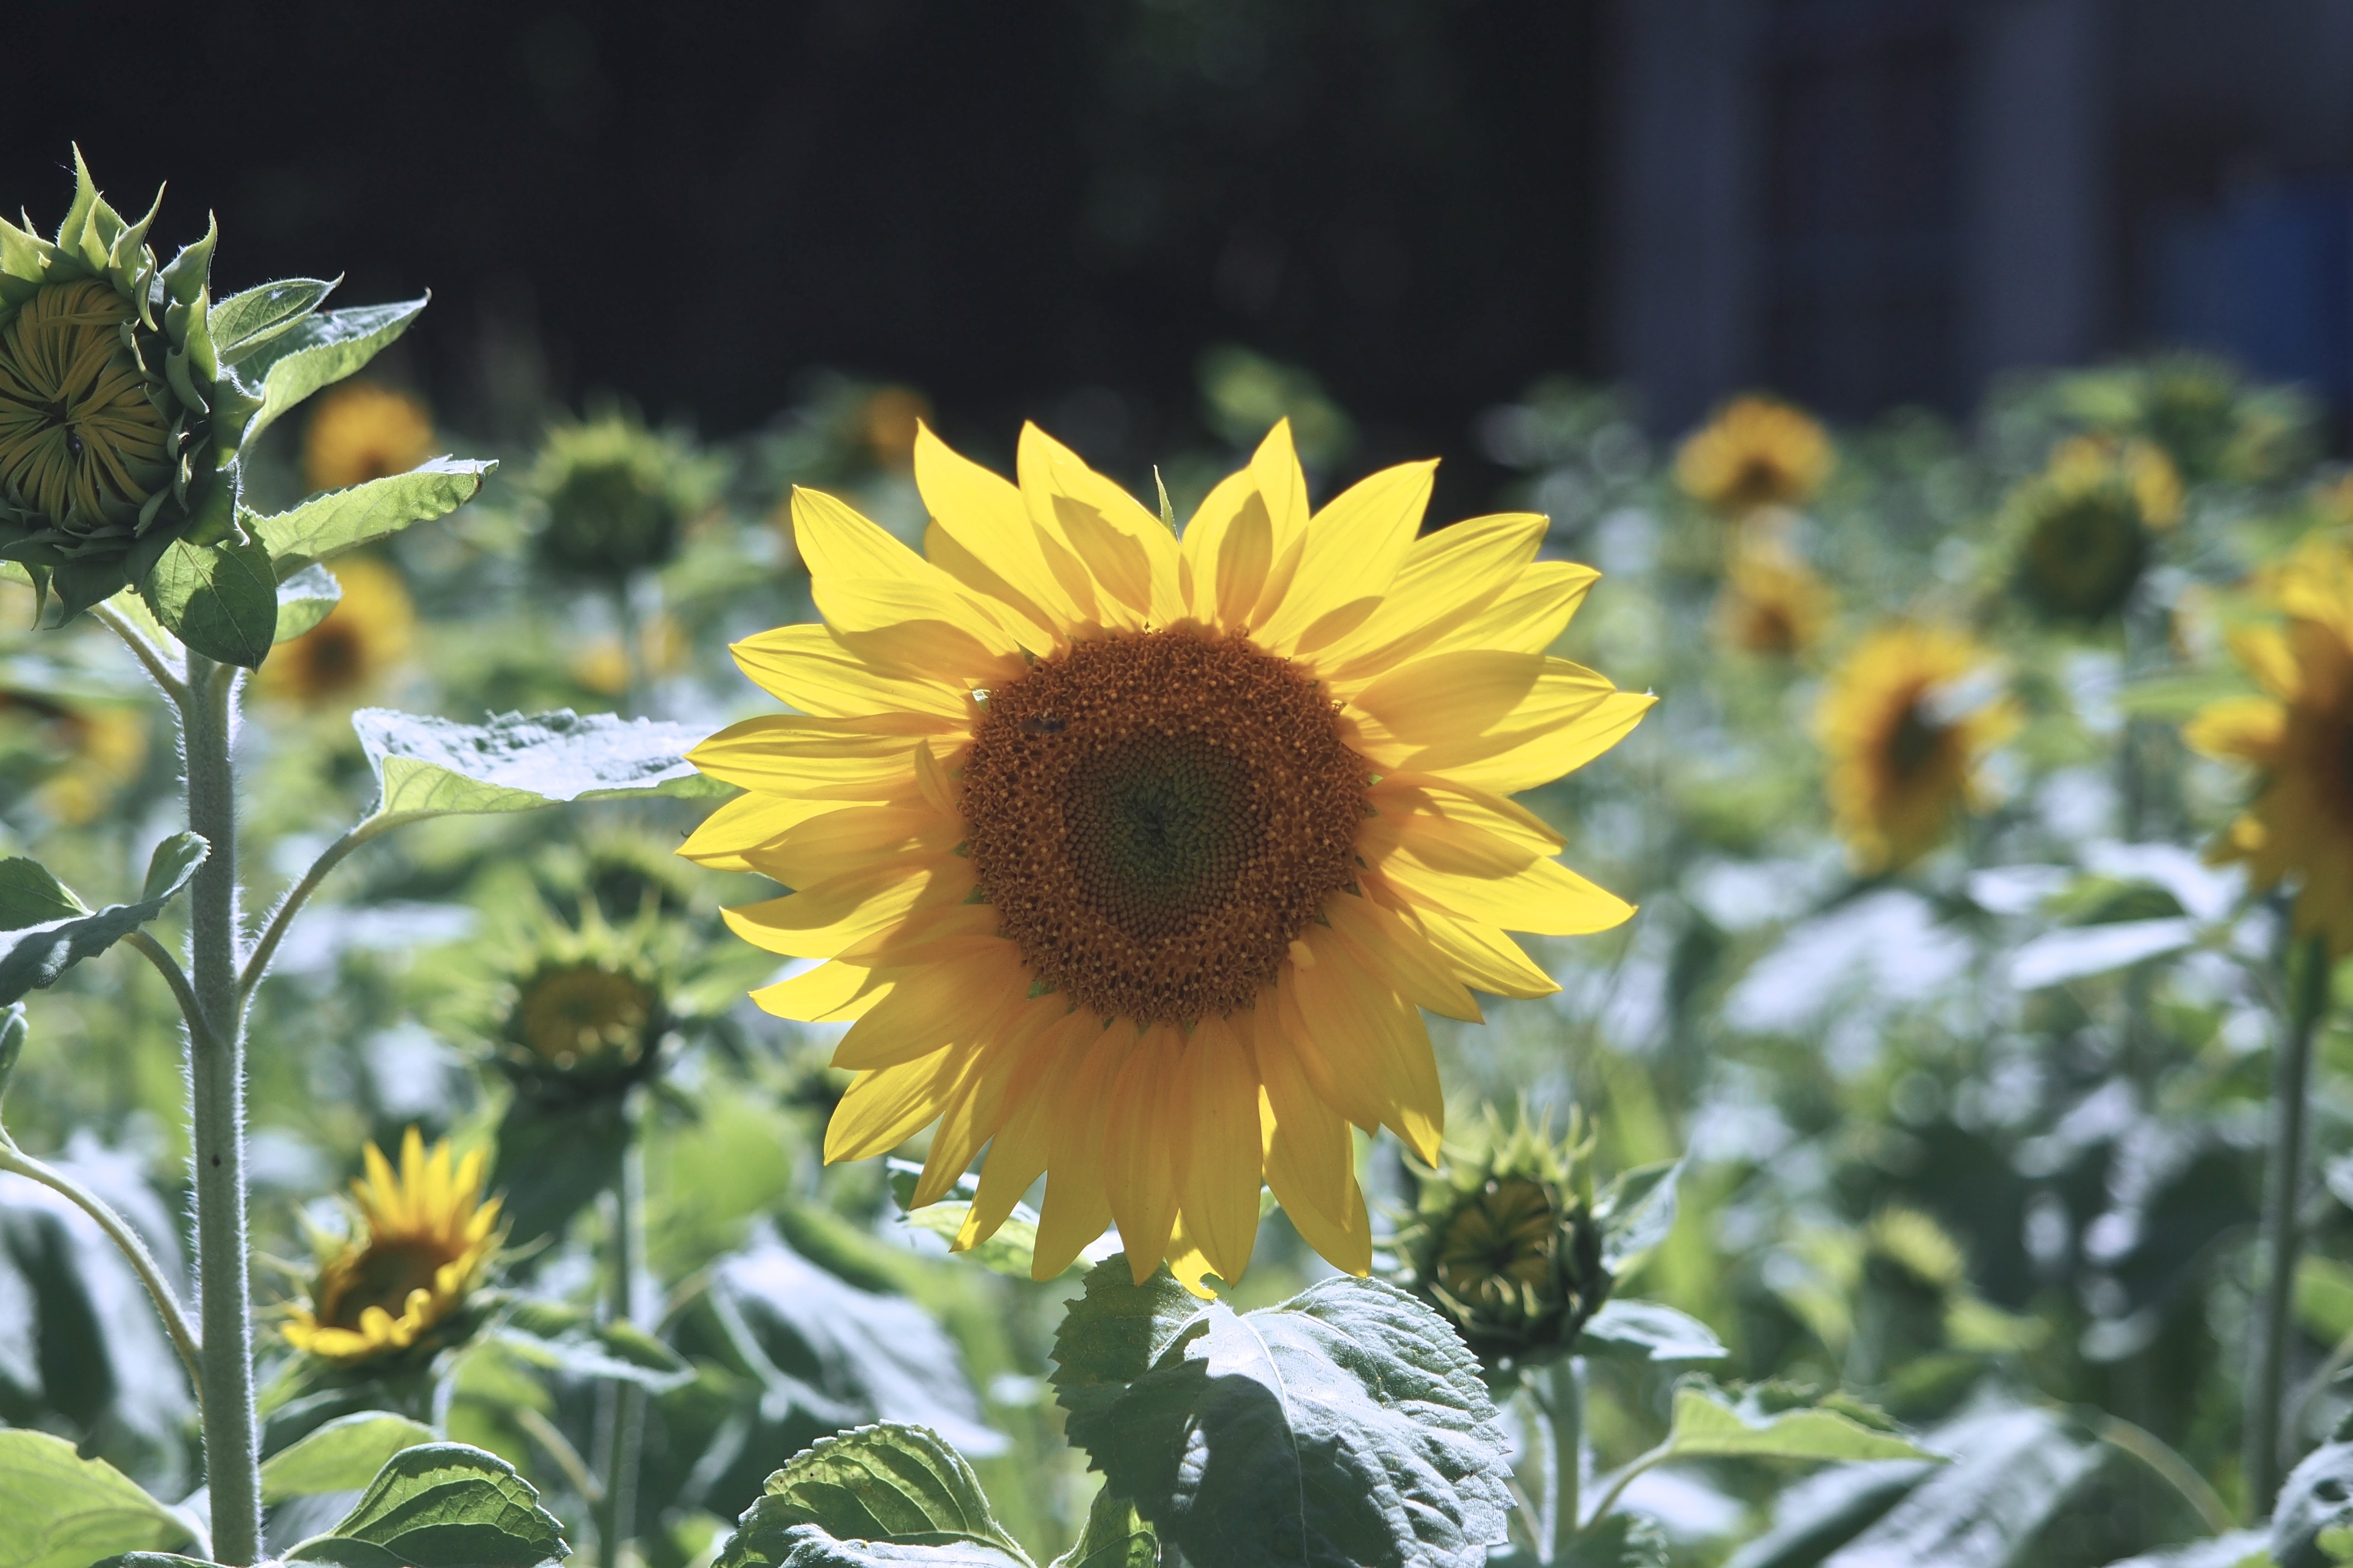
nature, plant, field, flower, botany, yellow, japan, flora, sunflower, wildflower, hokkaido, flowering plant, daisy family, asterales, sunflower seed, land plant